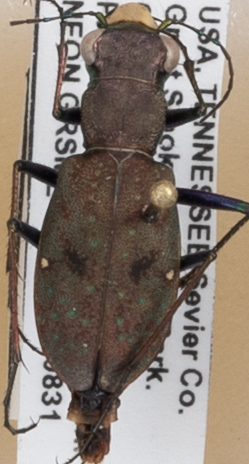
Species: Cylindera unipunctata
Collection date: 2021-08-31
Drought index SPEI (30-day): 1.93
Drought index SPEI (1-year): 1.22
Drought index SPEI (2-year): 2.09